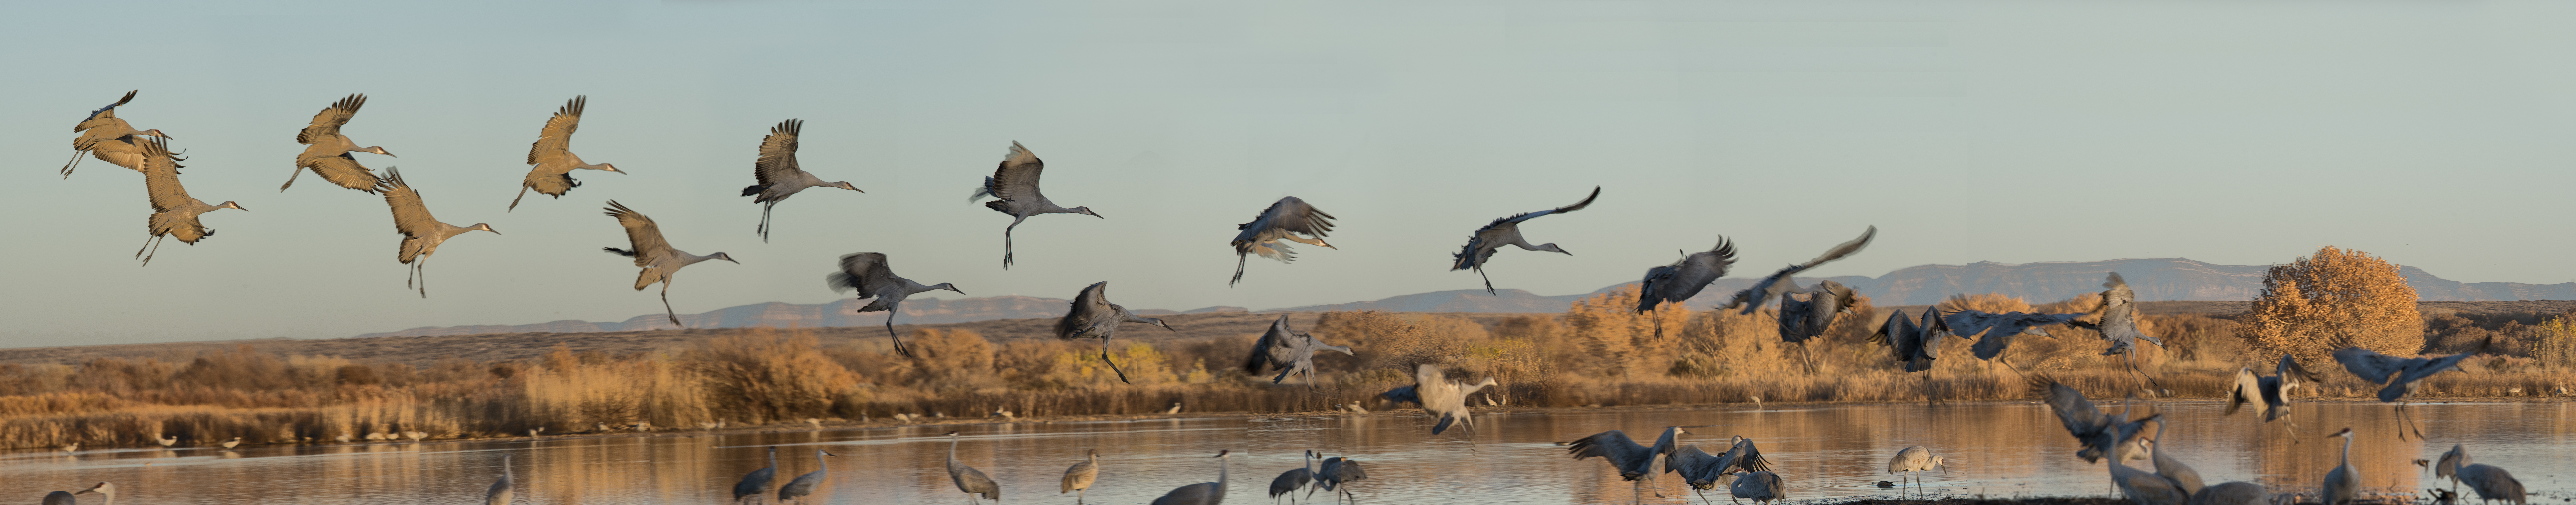
bird, flock, panorama, wetland, crane, birdsinflight, nikond800e, water bird, bird migration, animal migration, crane like bird